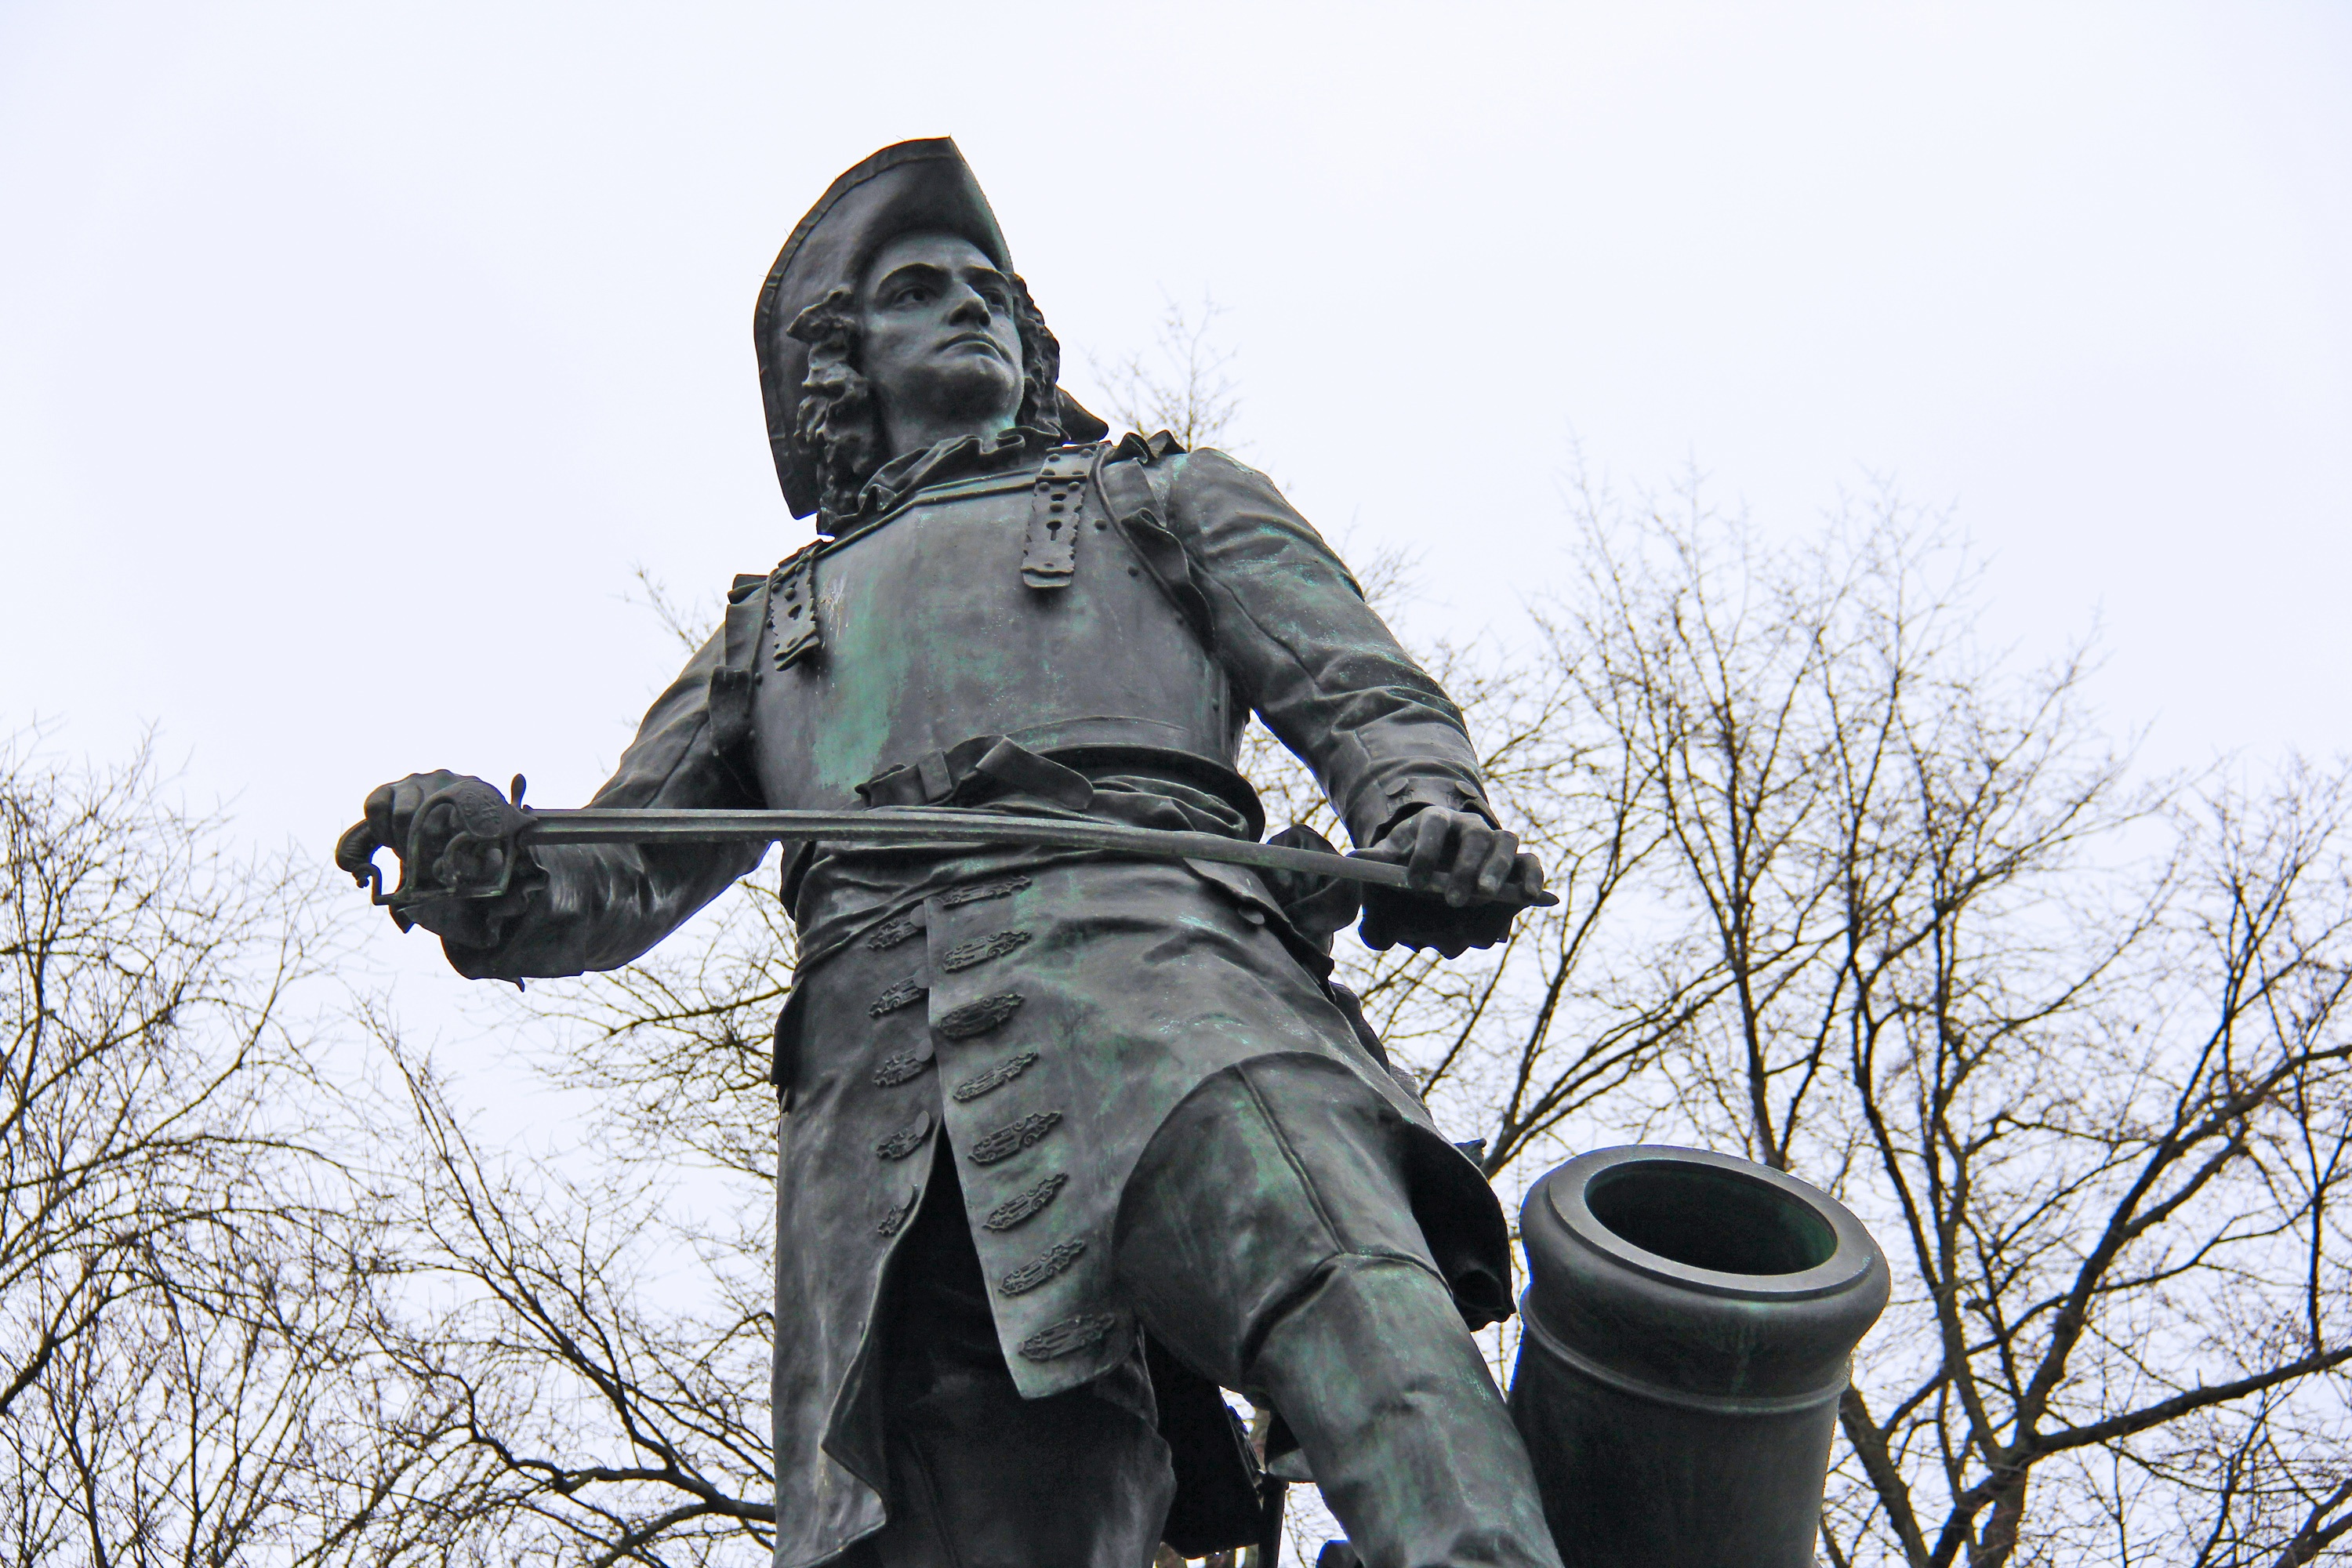
person, monument, military, europe, statue, soldier, army, harbour, profession, sculpture, norway, scandinavia, oslo, infantry, aker brygge harbourfront, harbourfront